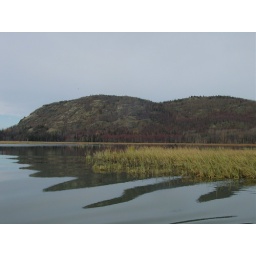
marsh grass in the boat ripples